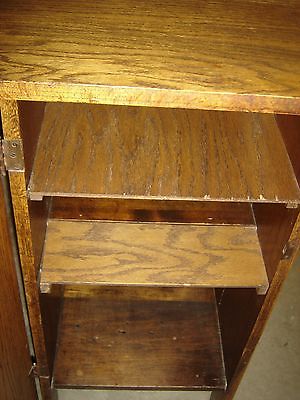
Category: cabinet